Ghost hunting

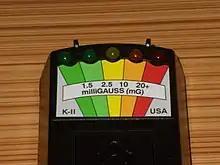
The colored LEDs of a Safe Range EMF meter

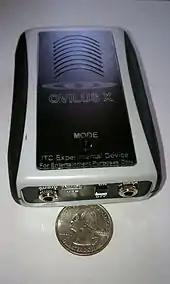
An Ovilus device, which plays recorded words from a pre-programmed dictionary in response to electromagnetic field variations. It is branded as "For Entertainment Purposes Only".

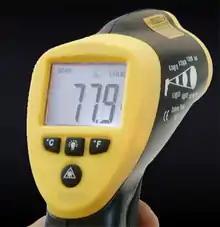
A handheld infrared thermometer of the type used by some ghost hunters

Ghost hunters use a variety of techniques and tools to investigate alleged paranormal activity. While there is no universal acceptance among ghost hunters of the following methodologies, a number of these are commonly used by ghost hunting groups.